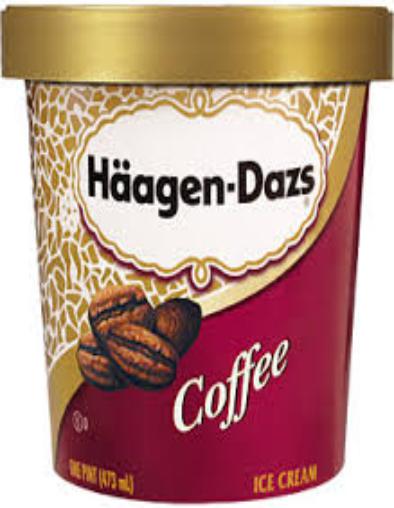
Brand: haagen-dazs
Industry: Food